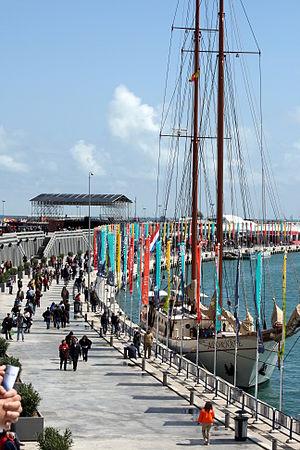
L’Adornate est une goélette roumaine, de construction néerlandaise, qui a été réaménagée de 1997 à 2006 en voilier-charter.